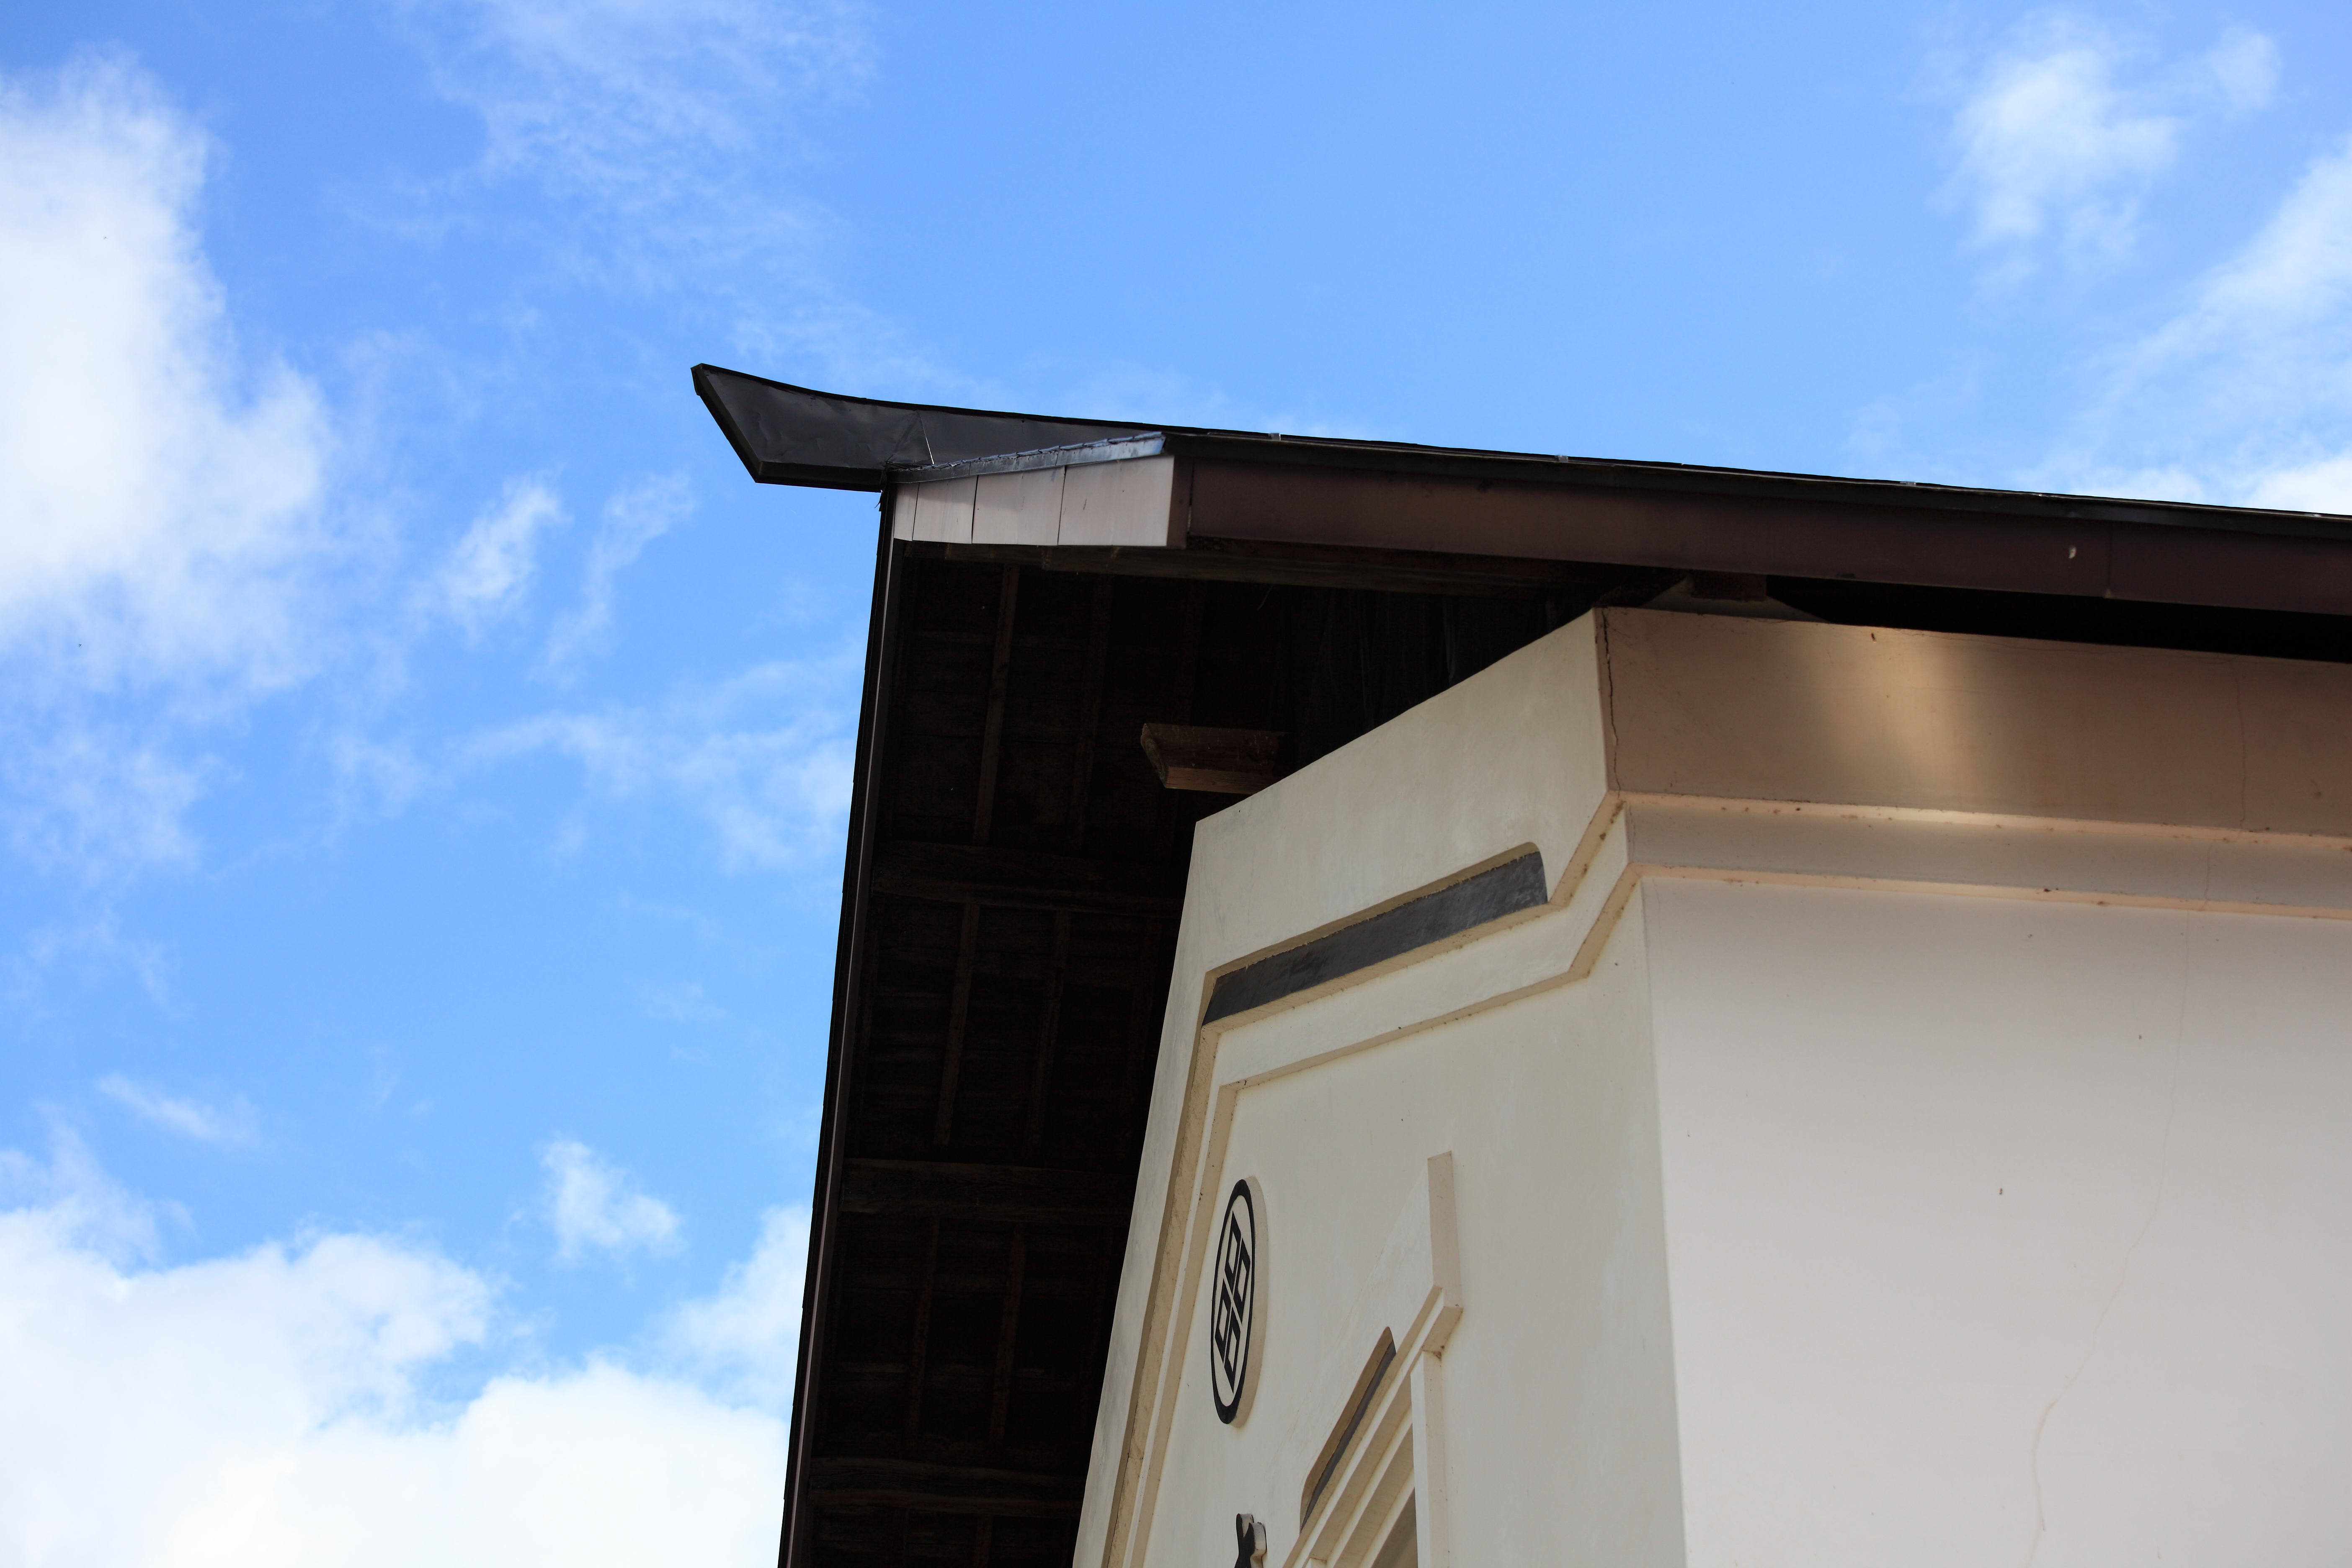
architecture, structure, house, window, roof, old, home, high, ancient, facade, residence, blue, exterior, japanese, 5d, style, hires, markii, traditional, hi, res, resolution, ouchijuku, daylighting